Netherlands Authority for Consumers and Markets

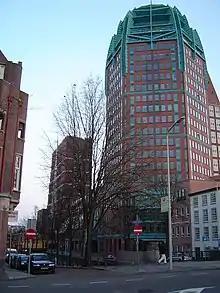
ACM is headquartered in the Zurichtoren in The Hague.

The Netherlands Authority for Consumers and Markets (Dutch:) is the competition regulator in the Netherlands. It is a regulatory authority based in The Hague. It is charged with competition oversight, sector-specific regulation of several sectors, and enforcement of consumer protection laws. It enforces Section 24 of the Dutch Competition Act.